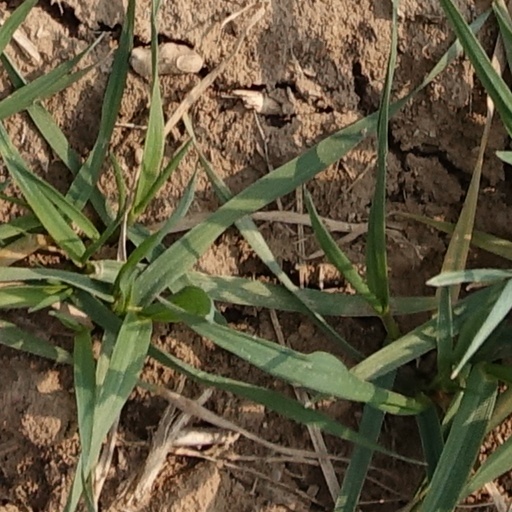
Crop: wheat